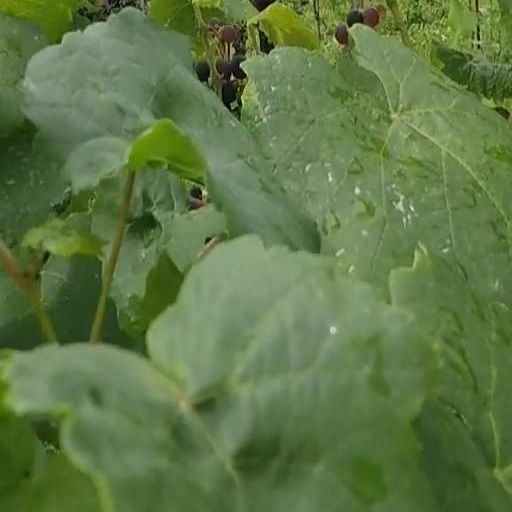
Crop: grape